Zero Patience

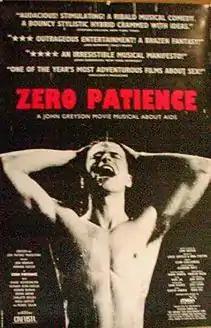
Original theatrical poster

Zero Patience is a 1993 Canadian musical film written and directed by John Greyson. The film examines and refutes the urban legend of the alleged introduction of HIV to North America by a single individual, Gaëtan Dugas. Dugas, better known as Patient Zero, was the target of blame in the popular imagination in the 1980s in large measure because of Randy Shilts's American television film docudrama, "And the Band Played On" (1987), a history of the early days of the AIDS epidemic. "Zero Patience" tells its story against the backdrop of a romance between a time-displaced Sir Richard Francis Burton and the ghost of "Zero" (the character is not identified by Dugas' name).